Dink, the Little Dinosaur

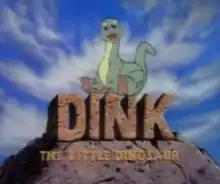
Title screen

Dink, the Little Dinosaur is an American animated series created by Karen Willson and Chris Weber, produced by Ruby-Spears Enterprises. The series originally aired as part of CBS's Saturday morning line-up from 1989 to 1990.